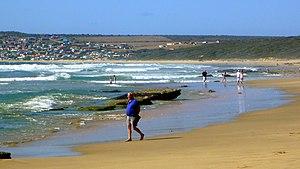
Vleesbaai est une station balnéaire d'Afrique du Sud située dans la province du Cap-Occidental.
Boggomsbaai est un village côtier et une station balnéaire d'Afrique du Sud, situé dans la province du Cap-Occidental.